Big Rich Atlanta

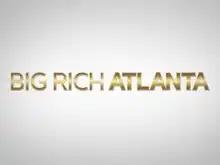

Big Rich Atlanta is an American reality television series on the Style Network. The series premiered on January 23, 2013. "Big Rich Atlanta" follows a group of wealthy Georgia women and their daughters who do whatever it takes to be at the top of the local social scene and in control of the action.